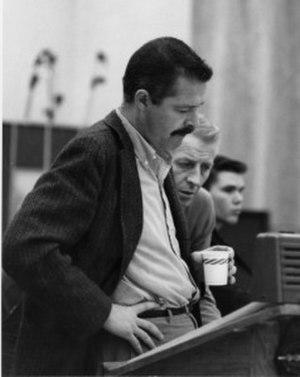
Bill Holman, né le 21 mai 1927 à Olive en Californie, est un saxophoniste et arrangeur de jazz américain. C'est un représentant du jazz West Coast.